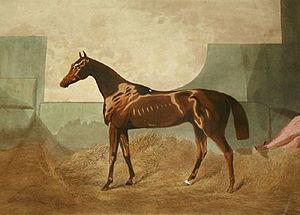
Le Pur-sang, est la plus connue des races de chevaux à sang chaud. C'est l'une des races les plus répandues, puisqu'il court sur les pistes d'hippodromes lors des courses de galop. Le nom de « pur-sang » peut en théorie faire référence à plusieurs races de chevaux, et par extension, races animales. Le nom de « pur-sang anglais », vieilli, est vu comme un pléonasme aux yeux des puristes.
Frédéric Joseph Barthélémy, 2ᵉ comte Lagrange, est un homme politique français du XIXᵉ siècle. Il fut député du Gers puis sénateur du Second Empire.